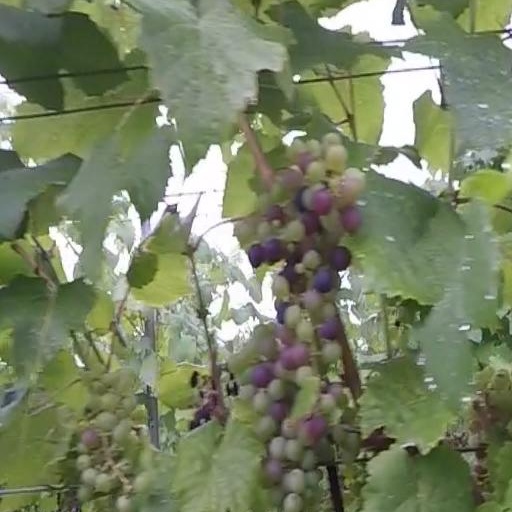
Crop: grape